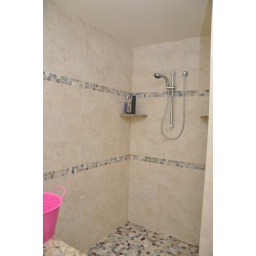
still waiting for the glass door to come in